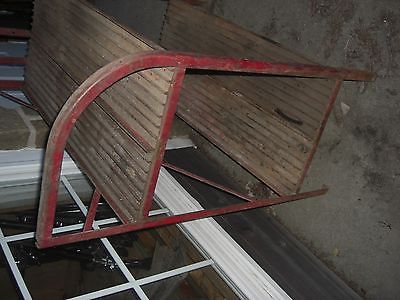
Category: table